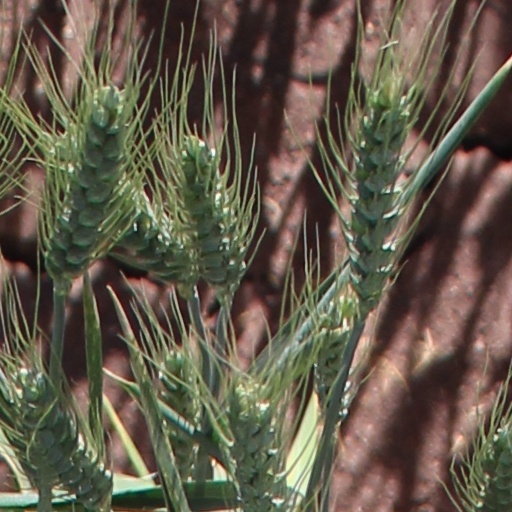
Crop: wheat